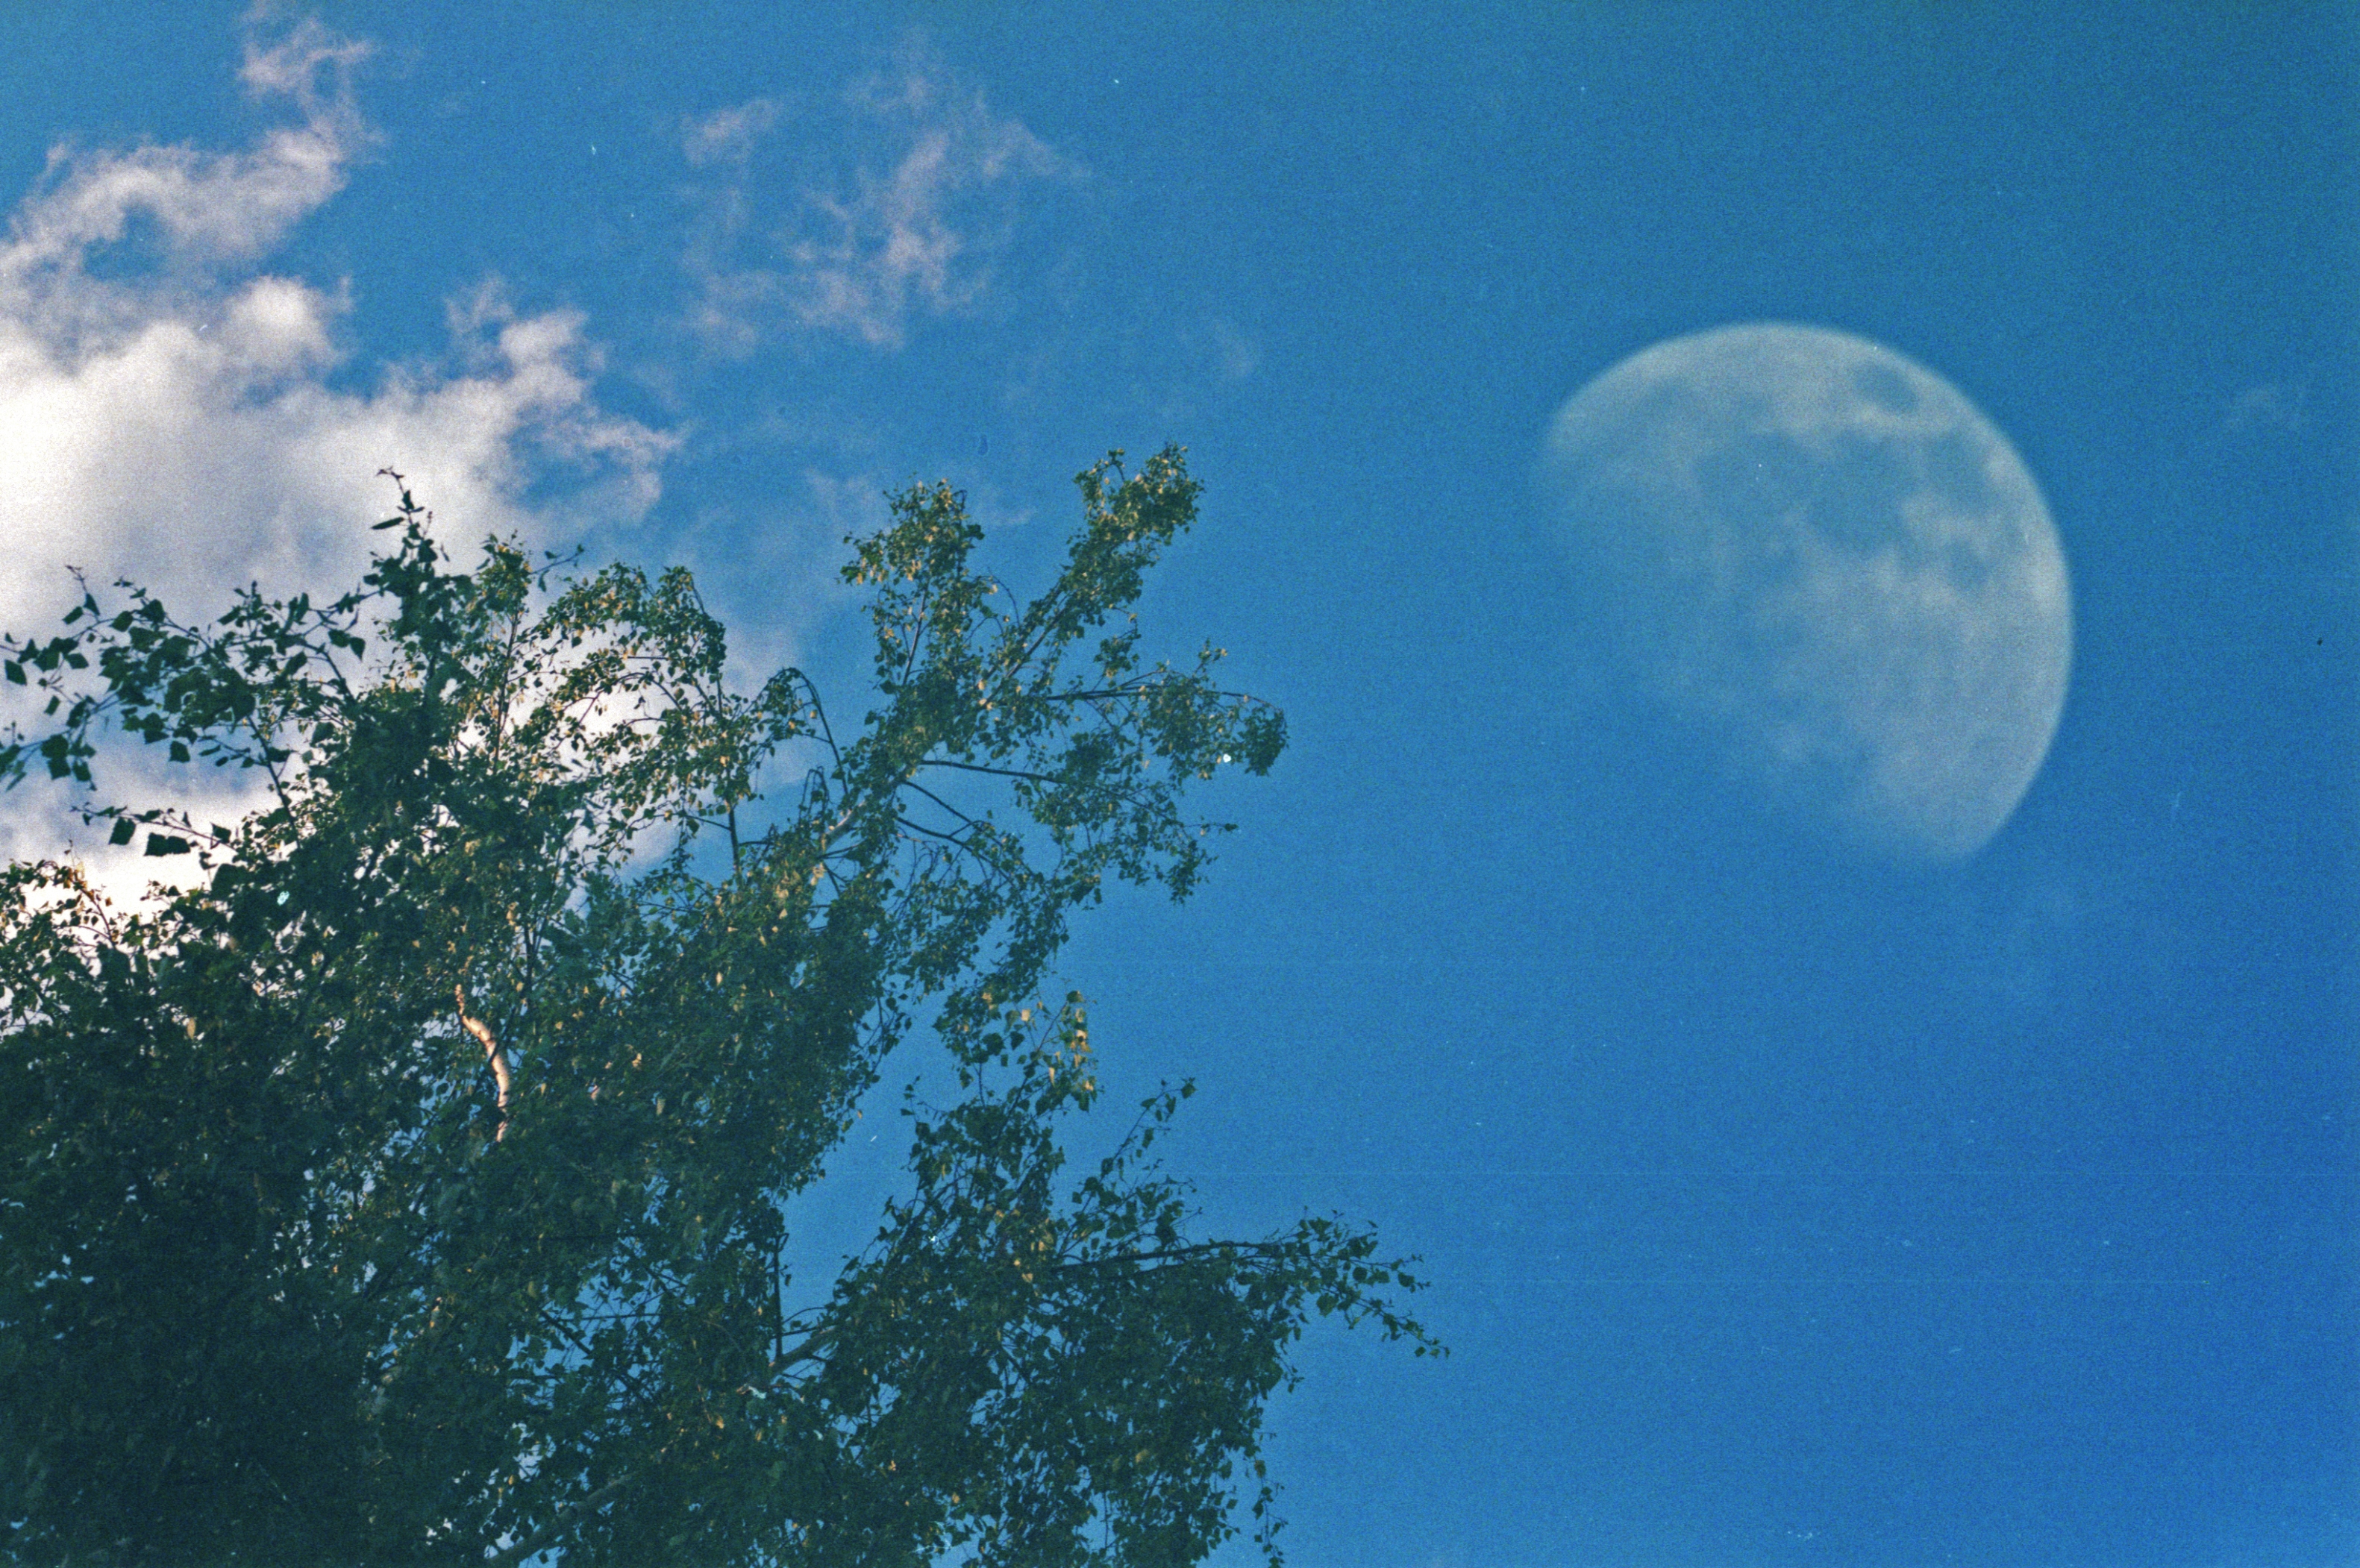
cloud, sky, sunlight, atmosphere, moon, atmosphere of earth